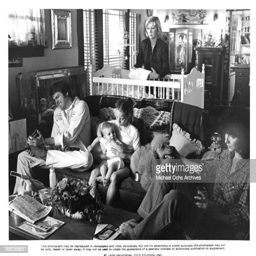
actor pulling off boot in crowded living room with person and actor in a scene from the film